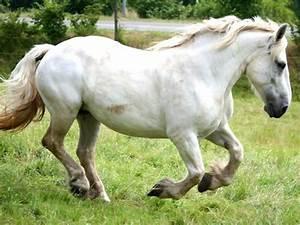
horse